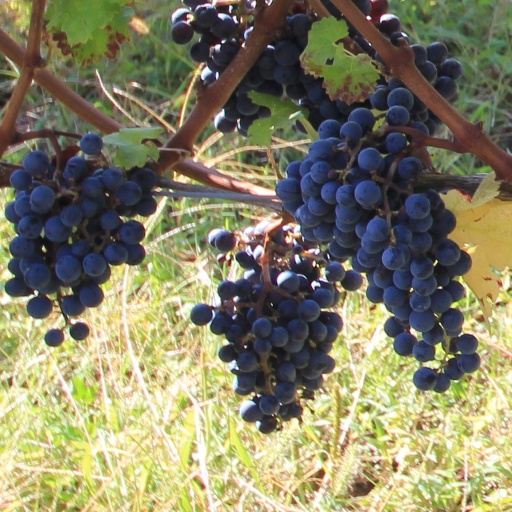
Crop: grape